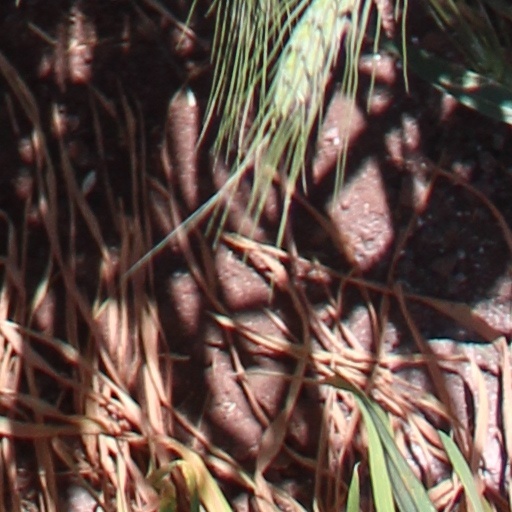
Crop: wheat